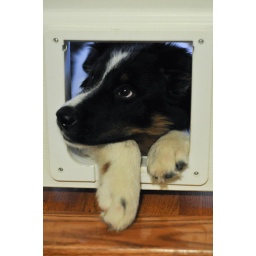
Zoe in a cat door